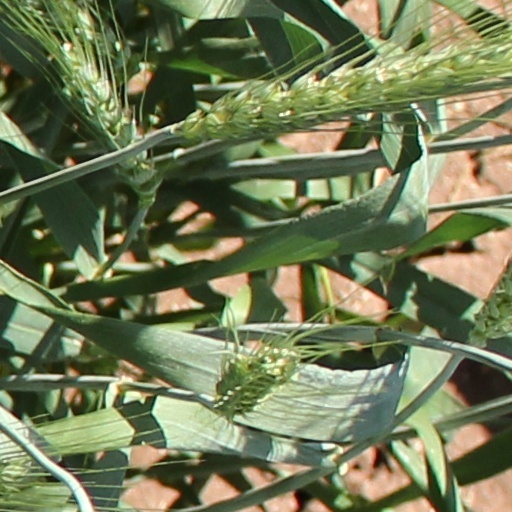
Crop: wheat